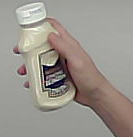
Product: heinz_mayo